Albion Rovers FC (Cairnlea)

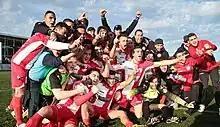
Cairnlea FC champions 2013

In 2013, the club added another promotion by finishing champions of Victorian State League Division 3 North West in remarkable fashion. The season included a 10-game unbeaten run that ended on the final day of the season where Cairnlea FC would travel away from home requiring one point to finish first. The season was capped off with multiple player awards including the leagues Golden boot winner Adem Alicevic with 18 goals and runner-up teammate Adamson Ajayi with 17. The club captain Mustafa Mustafa was awarded Victorian State League Division 3 Player of the Year Award. This was the first time in Cairnlea FC history, and only the second time since its amalgamation with the Albion Rovers Soccer Club that it had won a championship.